Christine Kaufmann

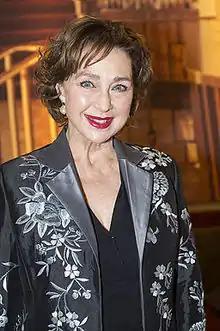
Kaufmann in 2014

Christine Maria Kaufmann (11 January 1945 – 28 March 2017) was a German-Austrian actress, author, and businesswoman. The daughter of a German father and a French mother, she won the Golden Globe Award for New Star of the Year – Actress for "Town Without Pity" in 1961, the first German to be so honoured.